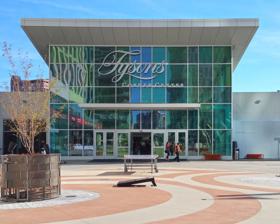
Building: Tysons Corner Center
Country: United States of America
Year built: 1968
Shopping mall in Virginia, United States Tysons Corner Center The entrance to Tysons Corner Center from the Washington Metro 's Silver Line mezzanine Location Tysons, Virginia , United States Coordinates 38°55′02″N 77°13′20″W / 38.91713°N 77.22224°W / 38.91713; -77.22224 Opening date July 25, 1968 ; 56 years ago ( 1968-07-25 ) Developer Lerner Enterprises Owner Macerich No. of stores and services 300+ No. of anchor tenants 4 (3 open, 1 closed) Total retail floor area 2.4 million ft² No. of floors 2 with partial third level ( AMC Theatres , food court, 3 in Macy's and Nordstrom , 4 in Bloomingdale's ) Parking Surfaced lots as well as 5 parking terraces Public transit access Washington Metro : at Tysons Metrobus : 23A, 23T , 28A Fairfax Connector bus: 401, 402, 423, 462, 463, 721 Website http://www.shoptysons.com Tysons Corner Center is a shopping mall in the unincorporated area of Tysons in Fairfax County, Virginia , United States (between McLean and Vienna , Virginia). It opened to the public in 1968, becoming one of the first fully enclosed, climate-controlled shopping malls in the Washington metropolitan area . The mall's anchor department stores are Macy's , Nordstrom , and Bloomingdale's . The mall also features prominent specialty retailers including Everlane , Fabletics , Untuckit , Oak + Fort , Intimissimi , Aesop , and Warby Parker . Tysons Corner Center is the largest mall in the Baltimore-Washington area , and the 8th largest in the United States. The mall is located 12.5 miles (20.1 km) from the central business district of Washington D.C. , and neighbors a second mall, Tysons Galleria , across Chain Bridge Road . To distinguish the two, some people refer to Tysons Corner Center as " Tysons I ," and Tysons Galleria as "Tysons II." History Tysons Corner Center was one of the first super-regional malls in the country, drawing customers from a multi-state area. The mall was built as a follow-on partnership by Isadore Gudelsky and Theodore Lerner's Wheaton Plaza which opened in 1960. On May 31, 1962, the $20 million project was awarded to Lerner-Gudelsky by a 4–2 vote against James Rouse 's Rouse Company with a controversial vote by William H Moss, a County supervisor who also worked for Gudelsky's District Title Insurance Company. The 1.2 million square feet (110,000 m 2 ) one-story mall opened on July 25, 1968, with just 35 of its 100 stores open and just two of its three department store anchors, Hecht's and Woodward & Lothrop . The third anchor department store, Lansburgh's , did not open until a year later, on October 19, 1969, due to a lawsuit involving an exchange of its lease for favorable zoning. The finished mall contained 100 specialty stores, including Jelleff's and discount chain Woolworth's , which operated a store in the mall until the entire chain went under in 1997. Lansburgh's closed in 1973, when City Stores shuttered the entire chain. They rebranded the building as another of their stores, Lit Brothers , from 1973 to 1975. The building was then renovated as the first full-line branch of Bloomingdale's outside of New York City, reopening on September 9, 1976. The mall was originally designed around five themed "courts": the Umbrella Court in front of Lansburgh's, the Fashion Court, the Fountain Court in front of Hechts, the Aviary Court and the Clock Court located near Woodward & Lothrop. Some of the few remaining pieces of the original infrastructure of the 1968 mall are the escalators that serve the second and third floor of Bloomingdale's (the original Lansburgh's escalators), and the original passenger and freight elevators from Woodward & Lothrop/JCPenney. Both are still in operation, however they are located in the back hallways and used as service elevators. In 1988, the mall was expanded to add a second floor, at which time Lord & Taylor and Nordstrom opened; this was the first Nordstrom east of the Mississippi River . In 1995, Woodward & Lothrop closed and was converted to JCPenney, which closed 10 years later in 2005. The anchor store building was gutted and expanded and converted into two additional levels of mall space, anchored by a 16-screen AMC multiplex movie theater, Barnes & Noble Booksellers , and Old Navy . Today, the mall has 2.1 million square feet (195,000 m 2 ) of retail space on three levels, 16 movie screens, and nearly 300 stores. From its opening until the 1990s, the mall contained a wide and diverse retail mix. Hot Shoppes cafeteria also occupied space in the mall until 1998. These types of stores shared space with higher-end tenants such as Liz Claiborne and A/X Armani Exchange. In the 2000s, under the ownership of Wilmorite Properties , the mall re-tenanted and has served as the primary launchpad location for a number of successful retail chains. LL Bean opened its first full line department store outside of its Freeport, Maine headquarters in 2000. Apple opened the first of its retail stores at Tysons in 2001. Martin + Osa and Cusp by Neiman Marcus opened in 2006. MNG By Mango made their U.S. debut at Tysons in 2006 as well, but that store has since closed. In 2007, Canadian-based clothing retailer Garage opened its first U.S. store at Tysons. Many retailers have flagship stores at the mall, including Pottery Barn and Victoria's Secret . Soon after Tysons Corner Center was constructed, the land surrounding the area — previously consisting of farms and rural residences — became prime real estate , prompting the construction of hotels, office buildings, and apartment complexes.  Major retailers near Tysons Corner Center include Crate & Barrel , Tiffany & Co. , Hermes Paris , Louis Vuitton , and Gucci , some of which are located in Fairfax Square . As part of the upcoming "Tysons Future" renovation and expansion plans, a glass elevator has been added to the Fashion Court (where the Nordstrom wing meets the main mall hallway), which opened on November 28, 2008. In 2004 The Macerich Company acquired Wilmorite Properties, adding Tysons Corner Center to its portfolio. Tyson's Corner Center was a particularly significant expansion as the plans were well under way for a massive mixed-use development creating a more urban environment. In 2013, Tysons Corner Center was assessed for $1 billion, making it by far the most valuable property in the metropolitan area. On January 19, 2020, the Lord & Taylor anchor store closed. On December 28, 2021, Macerich, the mall development firm, announced plans to redevelop the empty store into either a 330-foot, 540,000 square feet office tower, or a 400-foot tower with a mix of office and residential space. Both options would include 50,000 square feet of retail centered around the plaza. The mall's L.L. Bean store closed on January 17, 2022. Macerich reconstructed the space into multiple smaller in-line stores. On May 19, 2023, Apple relocated to a new location in the mall, on the 22nd anniversary of the first store's opening. By 2023, since the government lockdown , Tyson's Corner Center had announced several new additions. Among them are UpWest , Kendra Scott , Everlane , Primark , Purple , Oak + Fort , CAMP , ThirdLove , The Lexus Experience , Lovisa , Cotton On , Dr. Martens , in addition to entirely new store formats for the Apple Store and Lululemon Athletica . Notable openings The first Apple Store opened in Tysons Corner Center. First Nordstrom outside of the West Coast (1988) First L.L. Bean outside of original Freeport, Maine store (2000) First Apple Store in the world (2001) First Microsoft Store in the Northeast (2011) First Spanx store in the world (2012) Plans Inside Tysons Corner Center in the expansion wing in 2006. The Washington Metro Silver Line had been extended west to Tysons, and has since been extended to Dulles International Airport and beyond. The Tysons station on the Silver Line is on the north side of the shopping center where Tysons Boulevard crosses State Route 123 (Chain Bridge Road). There are four stations in the Tysons area. Utility relocation for the project began in 2008. The Silver Line opened July 26, 2014. The Macerich Company , who acquired owner Wilmorite Properties in 2005, is developing Tysons Corner Center into a community location.  There will be expansions for residential and commercial buildings, along with a hotel.  There will also be slight expansions to the mall.  The project will be completed in four stages and it is expected to be finished in 10 to 15 years, adding 3,500,000 sq ft (325,160 m 2 ) of office, residential, and retail space. Anchors Bloomingdale's Macy's Nordstrom Lord & Taylor (closed) See also Tysons Galleria — a shopping mall located directly north of Tysons Corner Center Fairfax Square — a mixed-use development located directly south of Tysons Corner Center List of the world's largest shopping malls List of largest shopping malls in the United States References